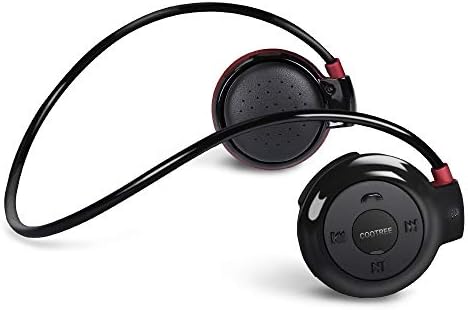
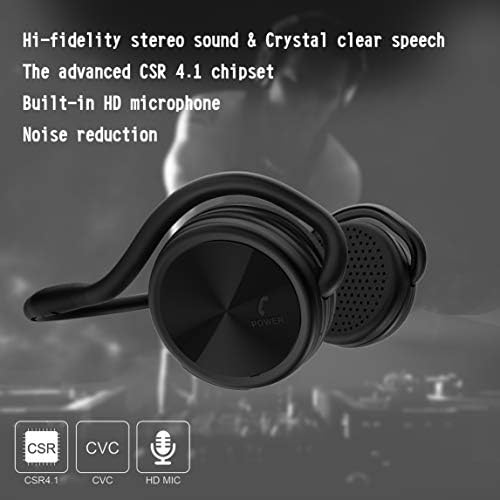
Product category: headphones
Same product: no